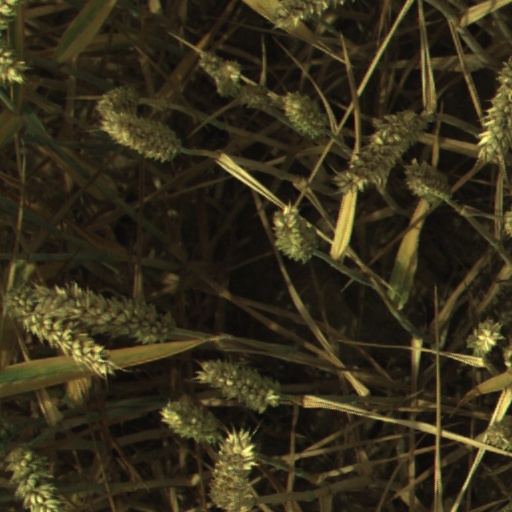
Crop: wheat